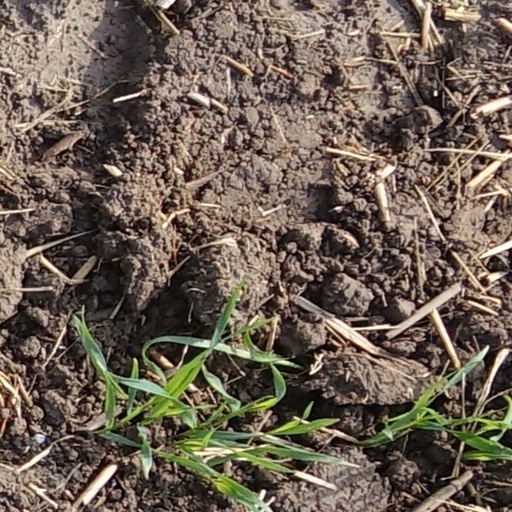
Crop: wheat